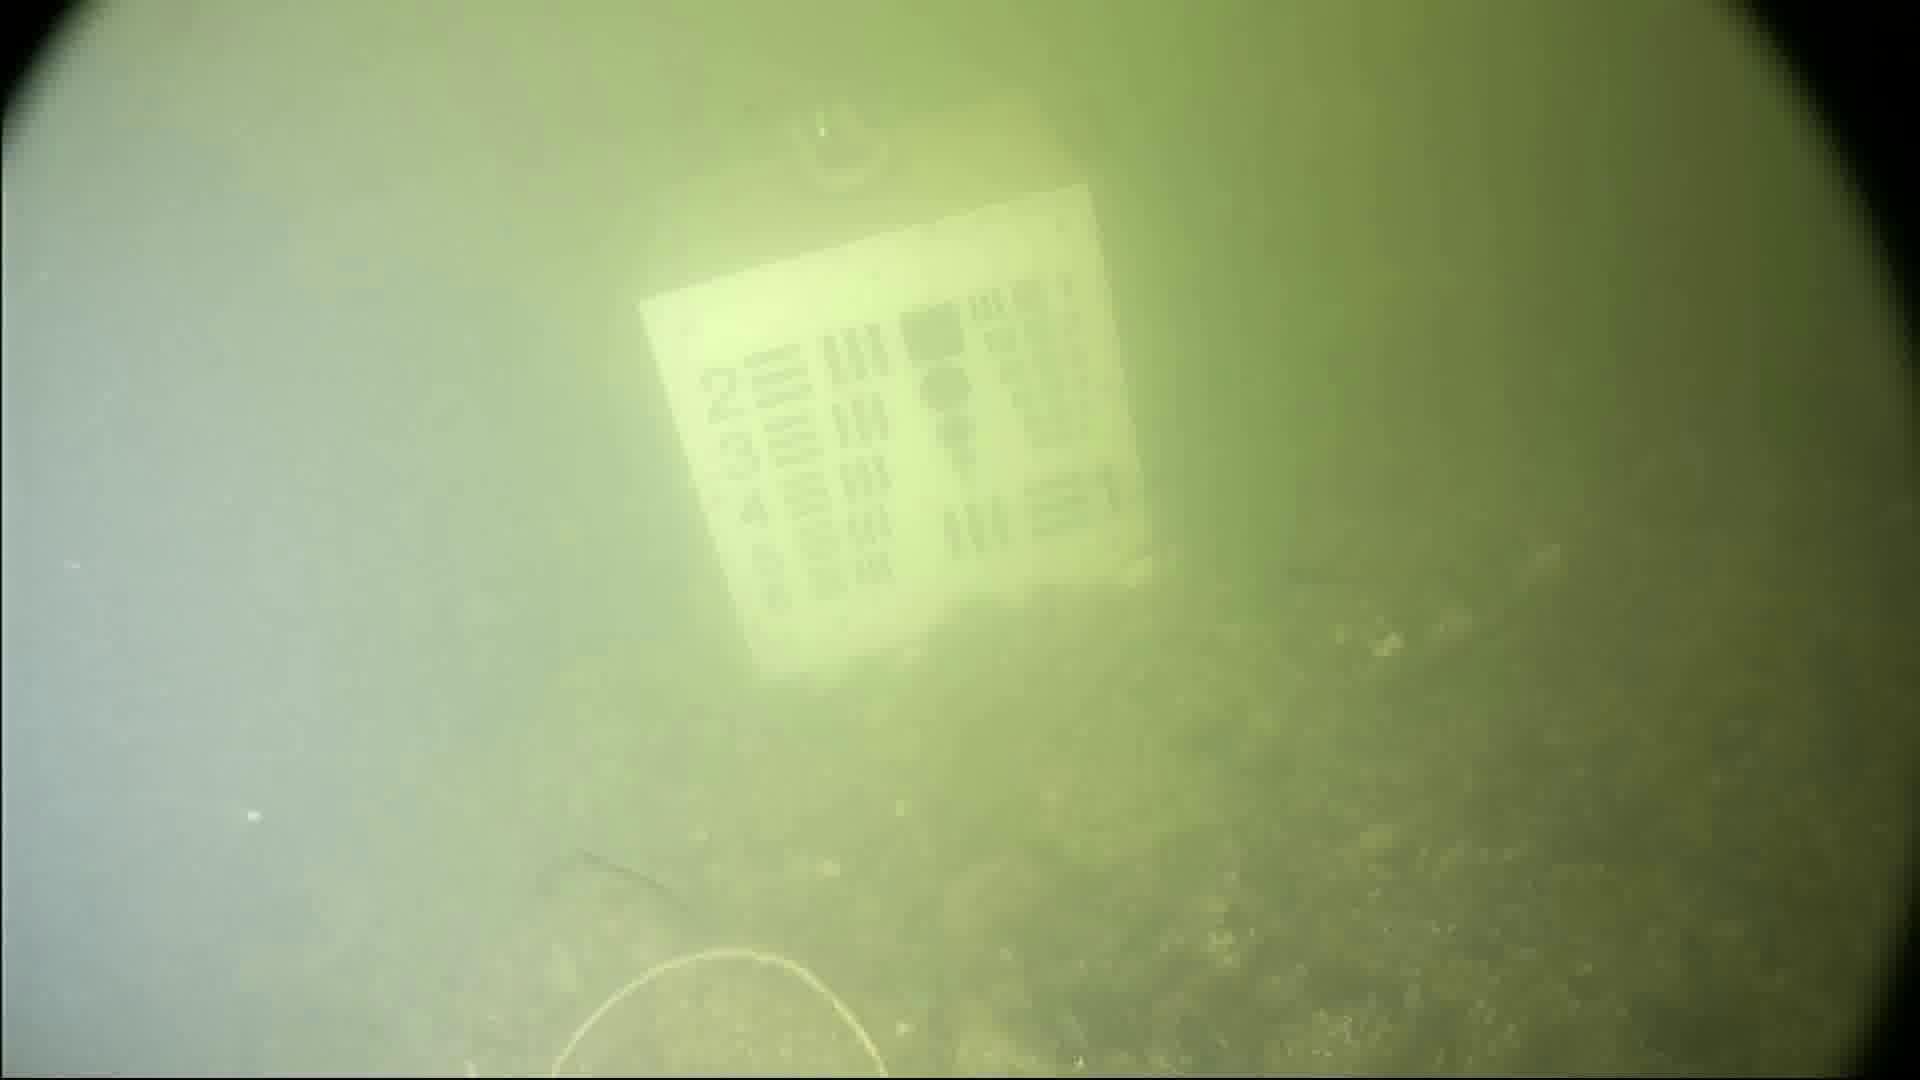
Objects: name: crab